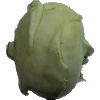
Label: Kohlrabi 1